Crimean Tom

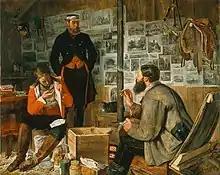
"A Welcome Arrival, 1855", John Dalbiac Luard, 1857

Gair had Tom stuffed and presented to the Royal United Services Institution. A stuffed cat purchased at the Portobello Road market by Lady Faith Compton Mackenzie in the 1950s was identified as Crimean Tom but there is no proof it is the same cat. It was donated to the National Army Museum in 1958 and is on display there; however, the museum has not been able to confirm whether or not this is Crimean Tom.